Luxembourgish collaboration with Nazi Germany

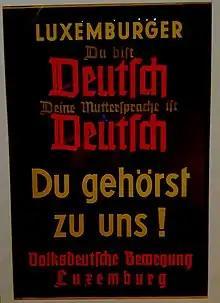
Poster by the Volksdeutsche Bewegung. It reads: "Luxembourger. You are German. Your mother tongue is German. You belong to us!"

During the German occupation of Luxembourg in World War II, some Luxembourgers collaborated with the country's Nazi occupiers. The term "Gielemännchen" ("yellow men") was adopted by many Luxembourgers, initially to refer to German Nazis in general and later extended to Luxembourg collaborators, deriving from the yellow uniforms of the Nazi Party.